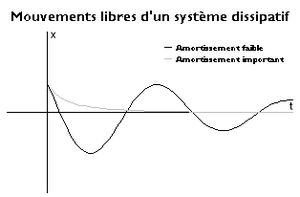
Mouvements libres dissipatif, Image personnelle.
En mathématiques, le théorème de Poincaré-Bendixson est un résultat qualitatif sur les équations différentielles. Il concerne les équations du type : x' = f(x) où f est une fonction continument dérivable, du plan réel dans lui-même et définie sur un ouvert Ω. Le théorème indique que si une solution maximale reste bornée, alors soit elle converge, soit son comportement asymptotique est celui d'une fonction périodique. Autrement dit, le plan est trop étroit pour admettre comme solutions d'équations de type, des trajectoires chaotiques.
Les phénomènes physiques dépendant du temps sont généralement décrits au départ par des équations différentielles. Dans le cas le plus simple, il y a une seule grandeur qui varie et on parle de système à un degré de liberté, la plupart du temps régi par une équation différentielle du second ordre. Les phénomènes naturels sont presque toujours non-linéaires mais, dans de nombreux cas, l'hypothèse des petits mouvements permet d'aboutir à une excellente approximation fournie par une équation différentielle linéaire à coefficients constants d'ordre deux. Cet article a pour but de donner une interprétation physique de la théorie correspondante.